Gertrude Vanderbilt Whitney

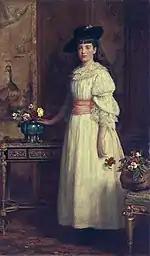
Gertrude, 13 years of age. (John Everett Millais, 1888)

Gertrude Vanderbilt was born on January 9, 1875, in New York City, the second daughter of Cornelius Vanderbilt II (1843–1899) and Alice Claypoole Gwynne (1852–1934), and a great-granddaughter of "Commodore" Cornelius Vanderbilt. Her older sister died before Gertrude was born, but she grew up with several brothers and a younger sister. The family's New York City home was an opulent mansion at 742–748 Fifth Avenue., also known as 1 West 57th Street. As a young girl, Gertrude spent her summers in Newport, Rhode Island, at the family's summer home, The Breakers, where she kept up with the boys in all their rigorous sporting activities. She was educated by private tutors and at the exclusive Brearley School for women students in New York City. She kept small drawings and watercolor paintings in her personal journals which were her first signs of being interested in the arts.